Scream! (comics)

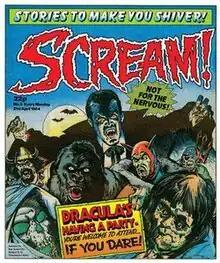
The cover of "Scream!" from 21 April 1984. Art by Eric Bradbury.

Scream! was a weekly British comics periodical published by IPC Magazines from 24 March to 30 June 1984. A horror comic anthology comic, the title lasted for 15 editions before being merged with another title, "Eagle".